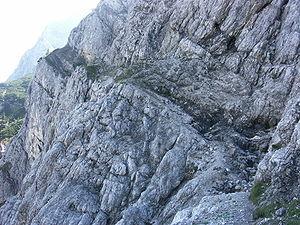
Le Gjaidsteig est un sentier, en partie une via ferrata, dans le chaînon nord des Karwendel.
Le nain est une créature humanoïde, légendaire et imaginaire, souterraine et de petite taille, dont la figure actuelle est principalement issue de la mythologie nordique et des croyances germaniques médiévales. Comme le lutin, le gobelin et le gnome, avec lesquels il est souvent confondu, il fait partie du « petit peuple ». Il partage peut-être l'origine des géants mythologiques.